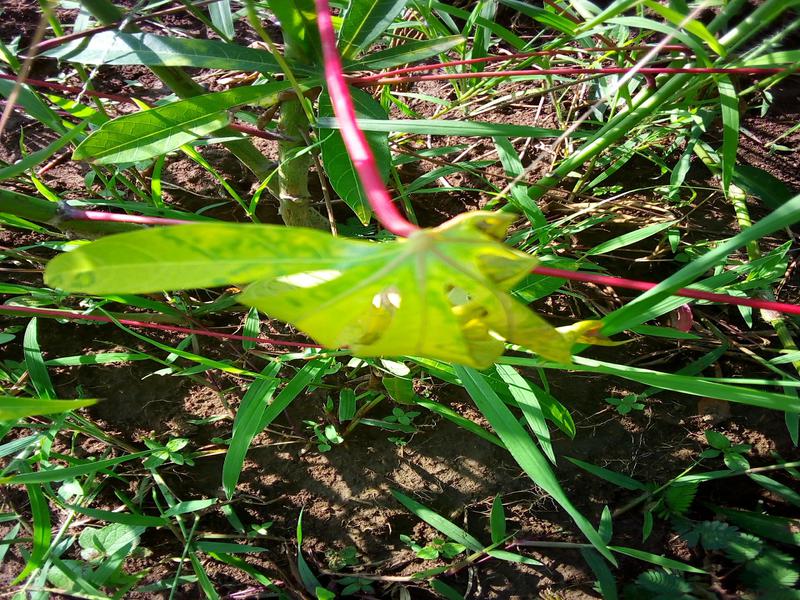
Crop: cassava
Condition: brown_streak_disease